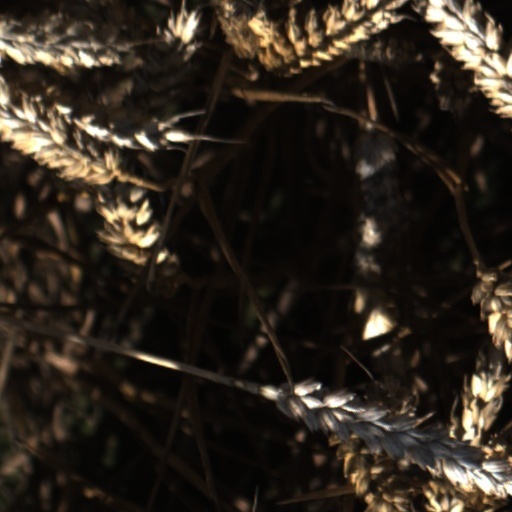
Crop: wheat